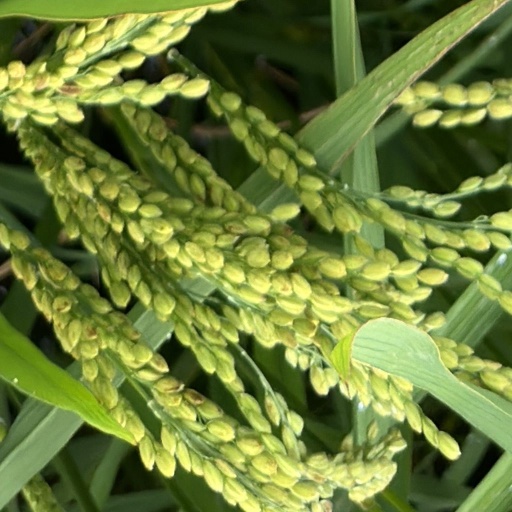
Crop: rice